Houmen railway station

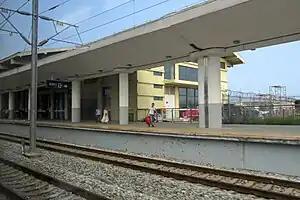

Houmen is a railway station located in Haifeng County, Shanwei City, Guangdong Province, China, on the Xiamen-Shenzhen Railway operated by the China Railway Guangzhou Group.